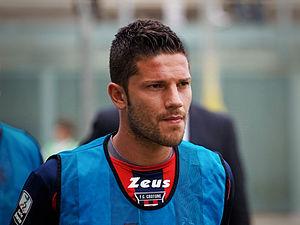
Andrea Russotto est un footballeur italien, né le 25 mai 1988 à Rome.